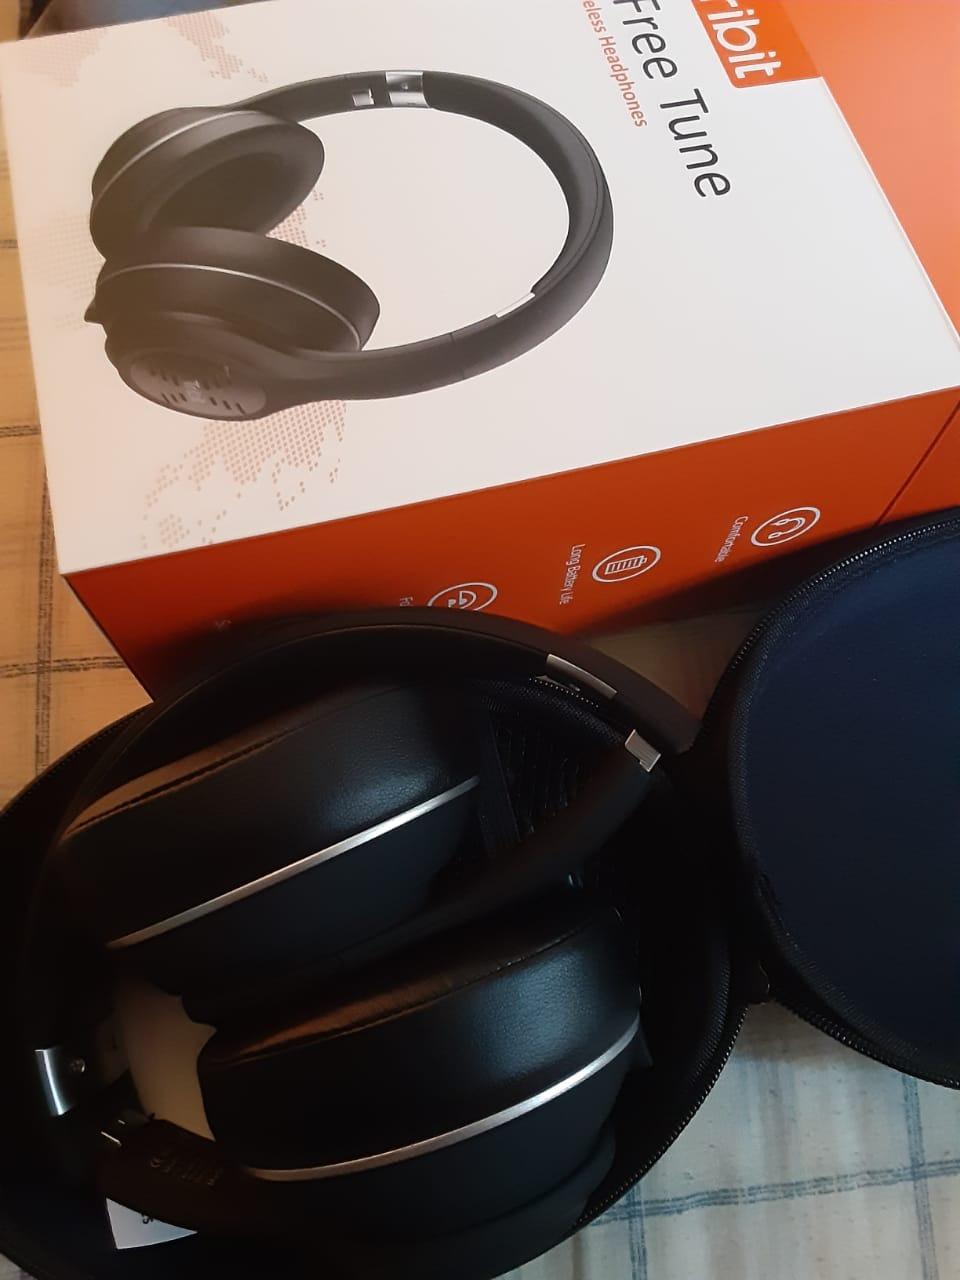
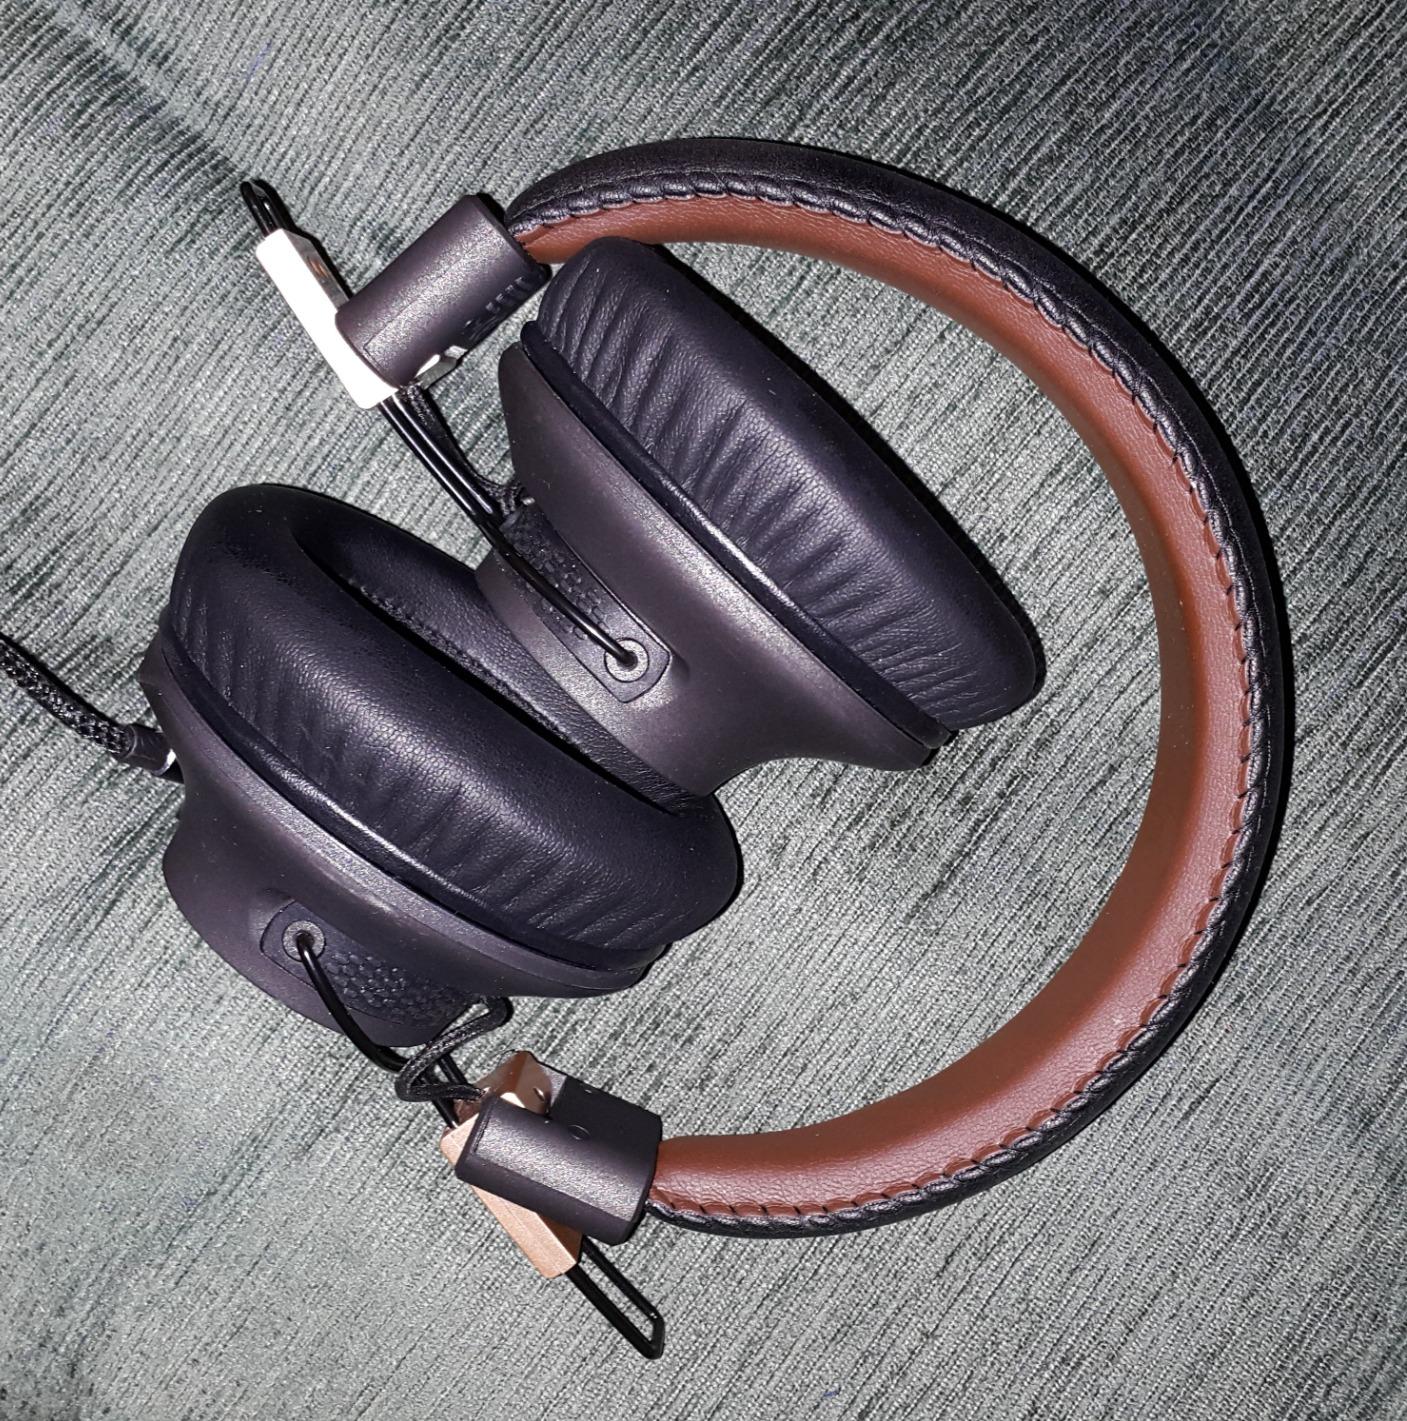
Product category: headphones
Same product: no